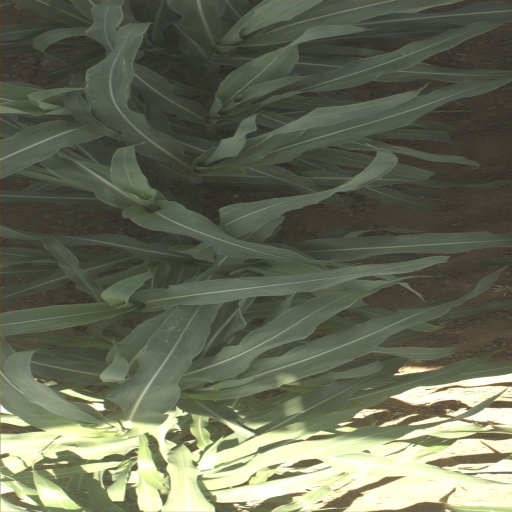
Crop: sorghum